Magellan expedition

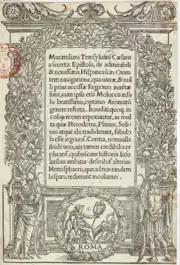
Cover page of Roman edition of Maximilianus Transylvanus's "De Moluccis Insulis...". Initially published in Cologne in January 1523, it was the first account of the Magellan expedition to appear in print.

With just 115 surviving men, out of the 277 who had sailed from Seville, it was decided the fleet did not have enough men to continue operating three ships. On 2 May, the "Concepción" was emptied and set on fire. With Carvalho as the new captain-general, the remaining two ships, the "Trinidad" and "Victoria", spent the next six months meandering through Southeast Asia in search of the Moluccas. On the way, they stopped at several islands including Palawan and Brunei. During this time, they engaged in acts of piracy, including robbing a junk bound for China from the Moluccas.